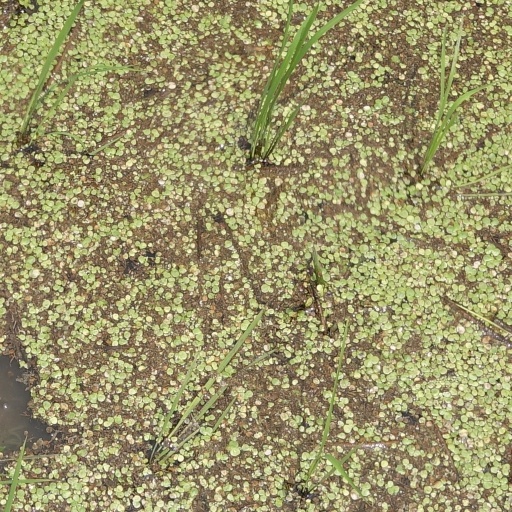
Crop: rice